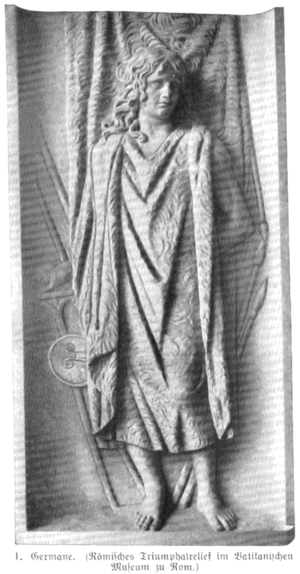
Germanske folkeslag / Benævnelsen "germaner"
Ung germaner, relief i Vatikanmuseet.
Germanske folkeslag er en historisk betegnelse for de folk der omkring vor tidsregnings begyndelse talte et germansk sprog, herunder de stammer der beboede Skandinavien og Nordtyskland 500-400 f.Kr, hvorfra de spredte sig et par århundreder efter. Man regner med at germanerne holdt kvæg og dyrkede agerbrug, De var organiseret i stammer, hvor en høvding ledede hver enkelt stamme. I middelalderens litteratur findes blandt de ældste germanske folkenavne kimbrerne, der menes at stamme fra det Jylland. Andre kendte folkenavne er frankerne og goterne, der kom til at dominere de galliske provinser, og anglerne og sakserne, der kom til at dominere det engelske ø-rige. Deres mytologi er i en senere genfortælling kendt fra de norrøne sagaer.